Hugo Weisgall

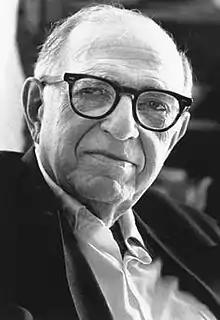
Hugo Weisgall

Hugo David Weisgall (October 13, 1912 – March 11, 1997) was an American composer and conductor, known chiefly for his opera and vocal music compositions.